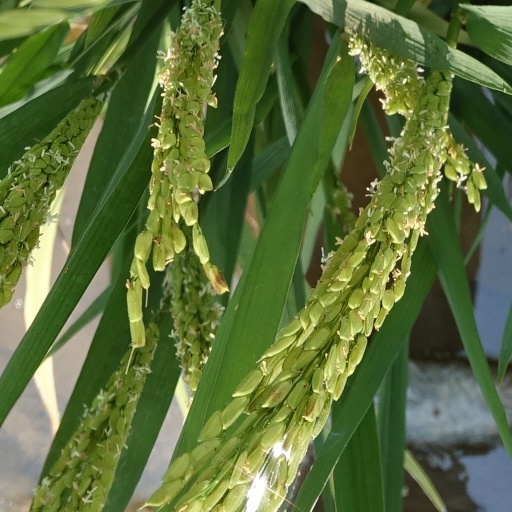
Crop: rice